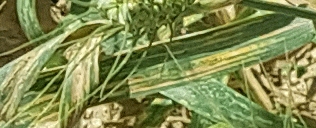
Label: Wheat___Yellow_Rust